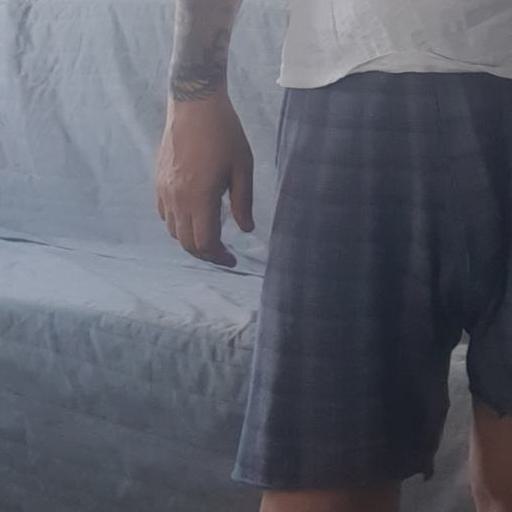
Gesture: no_gesture